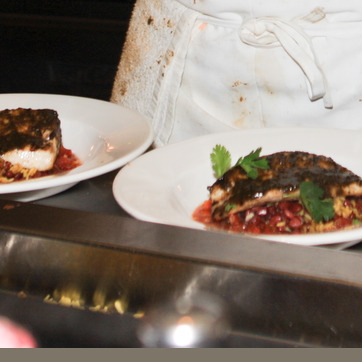
Material: ceramic